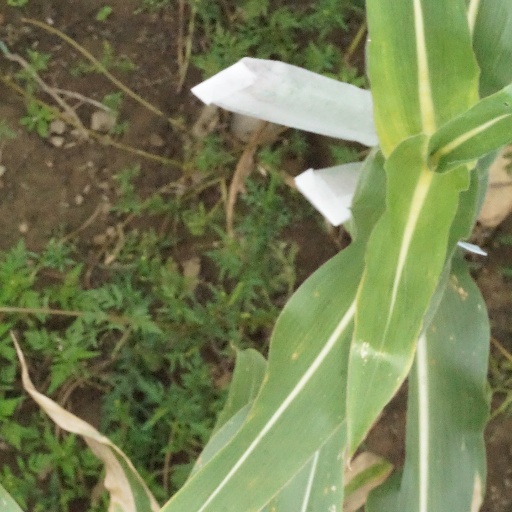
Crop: maize; corn